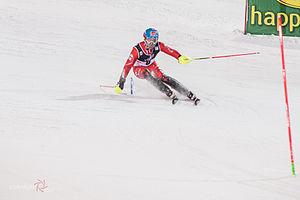
Stefano Gross, né le 4 septembre 1986 à Bolzano, est un skieur alpin italien.